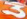
Number: 3